Odyssey Sims

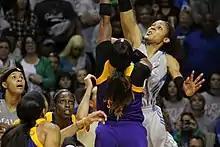
Sims and Maya Moore jump for the ball during game 5 of the 2017 WNBA Finals

Sims was drafted second overall by the Tulsa Shock in the 2014 WNBA draft. In her rookie season, Sims immediately entered the starting line-up for the Shock at the shooting guard position. Sims would instantly become a scoring sensation in the league; she scored a career-high 39 points in a 95–93 loss to the San Antonio Stars. She finished her rookie season, averaging a career-high 16.7 points per game along with a career-high 4.2 assists per game in 34 games with 31 starts and was named to the WNBA All-Rookie Team. The Shock finished in fifth place in the Western Conference with a 12–22 record, missing out on the playoffs.